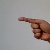
The image shows a hand gesture representing the letter 'G' in Indian Sign Language.